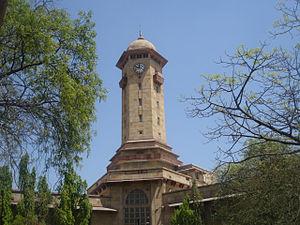
En Inde, une université d'État est gérée et financée par le gouvernement de l’État dans lequel elle est située.